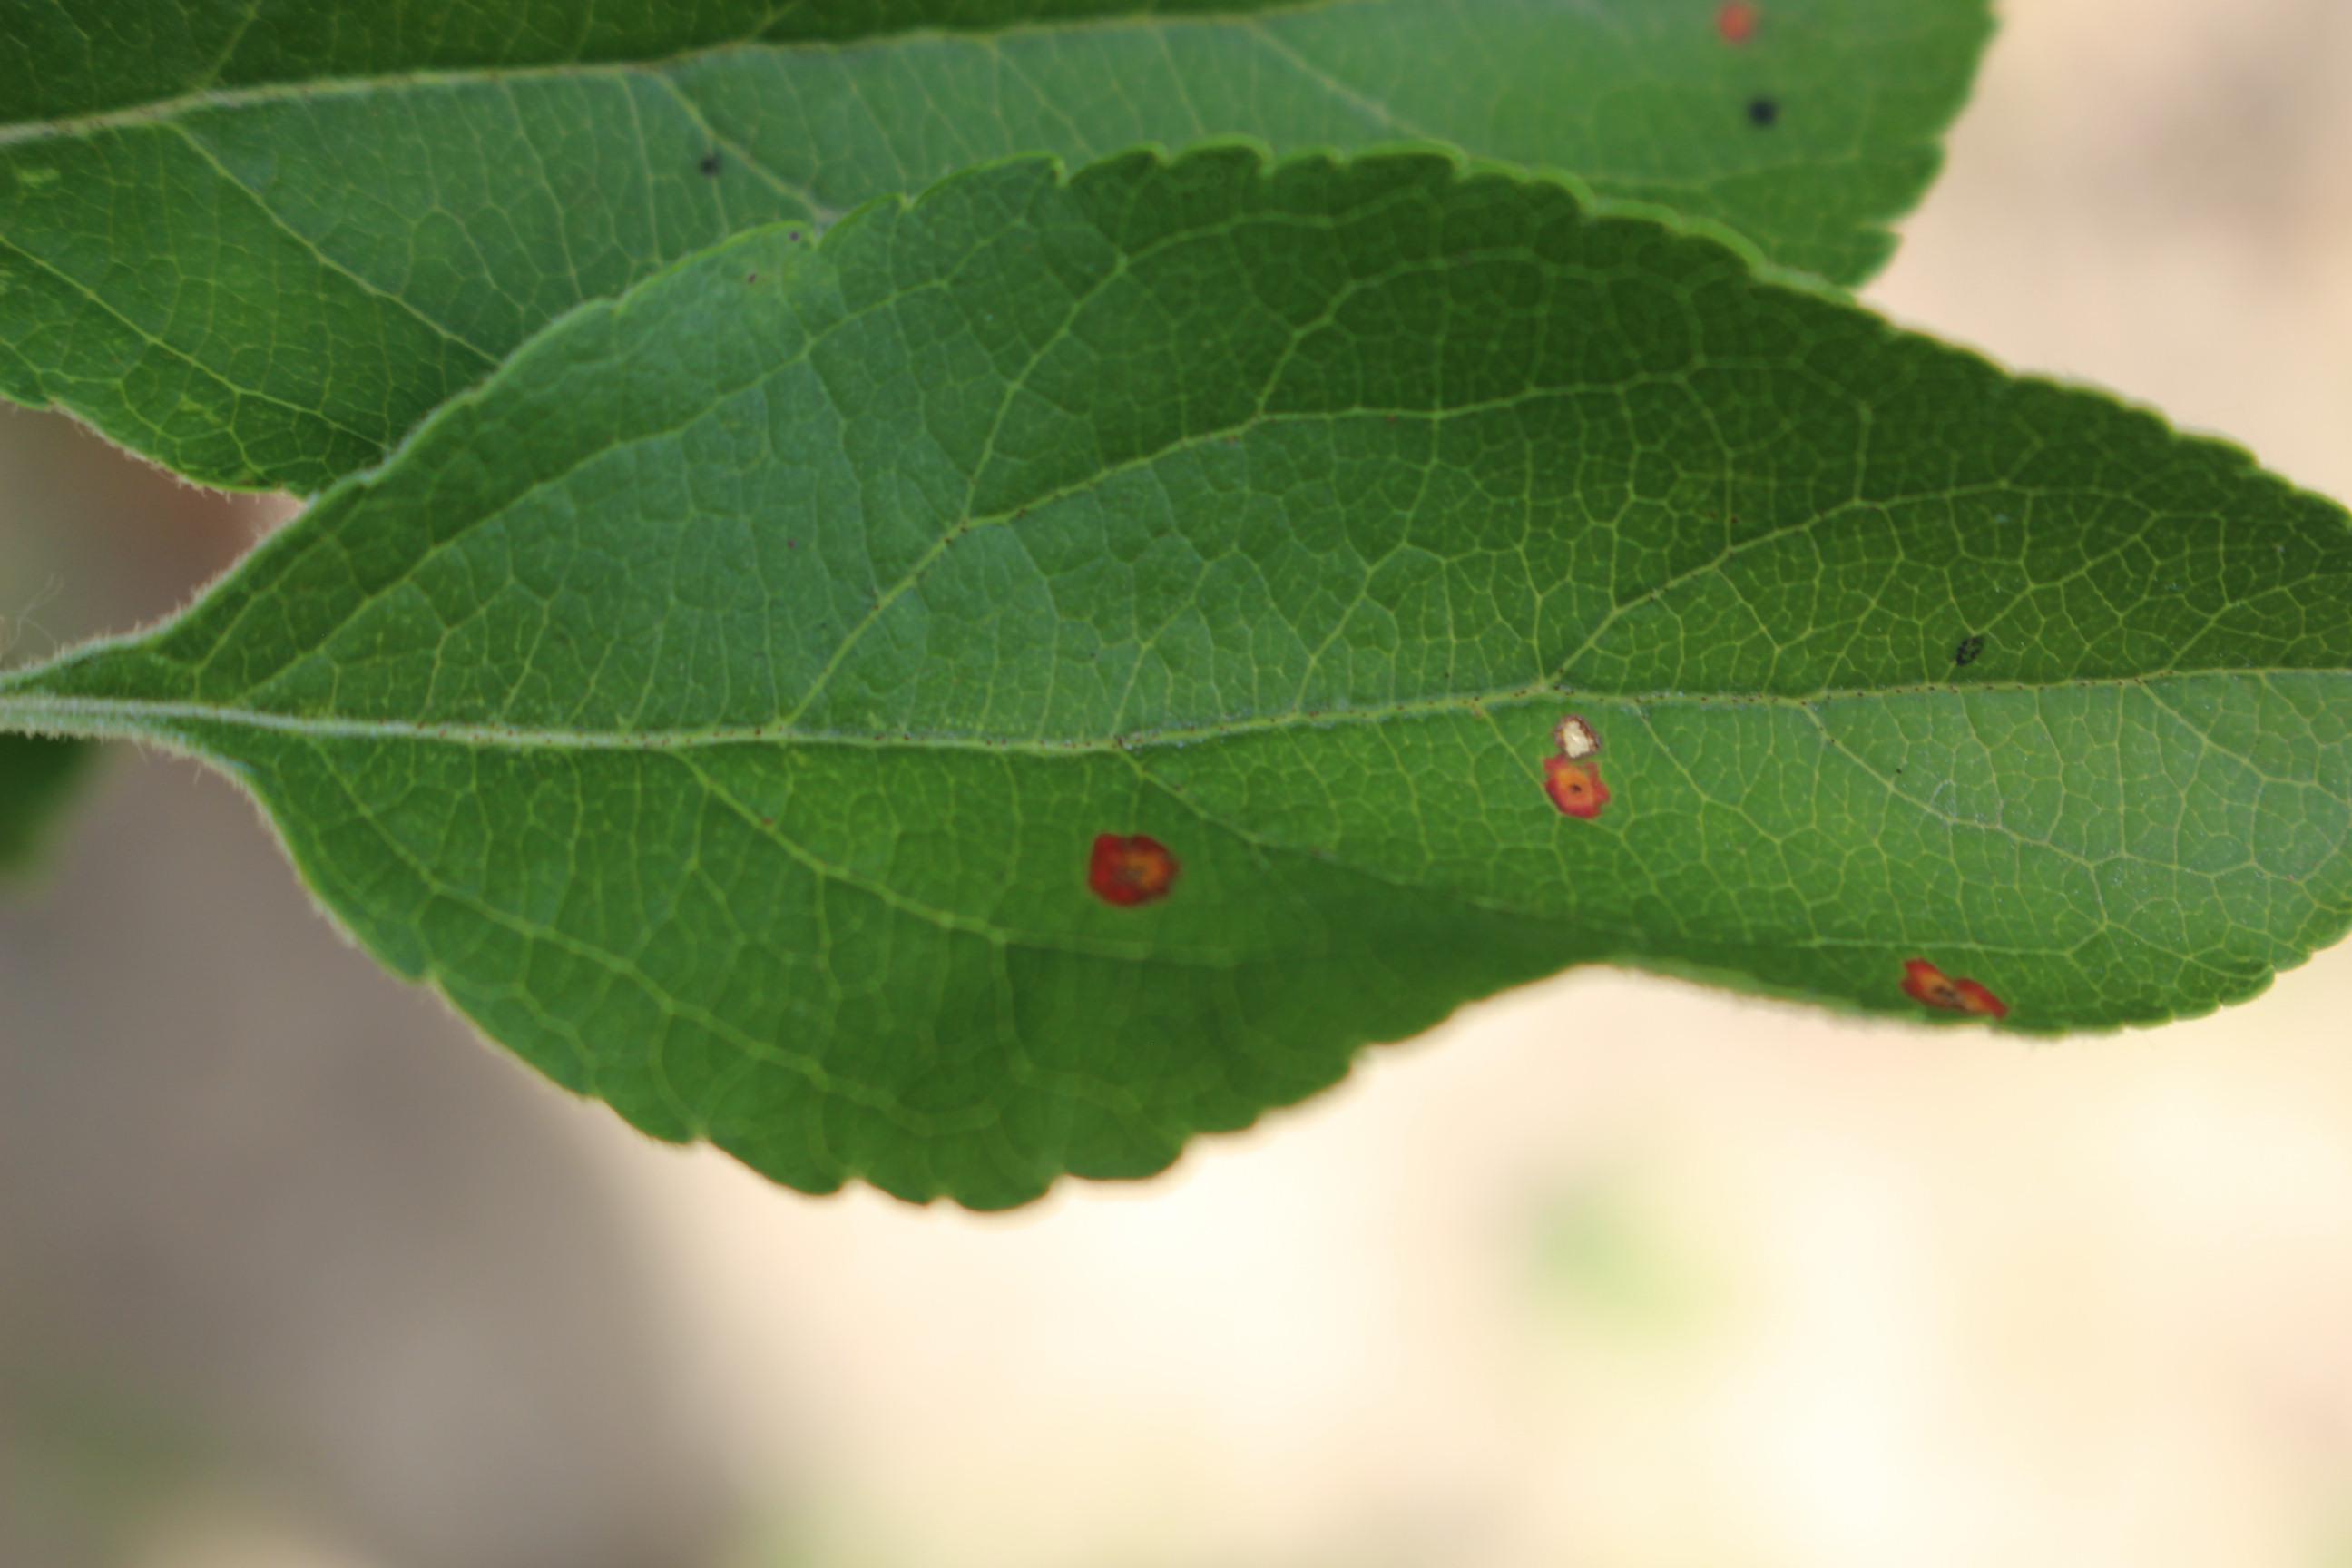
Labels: rust